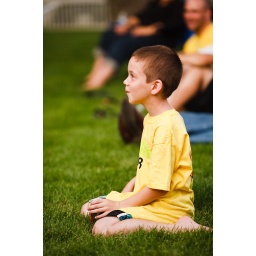
boy in yellow